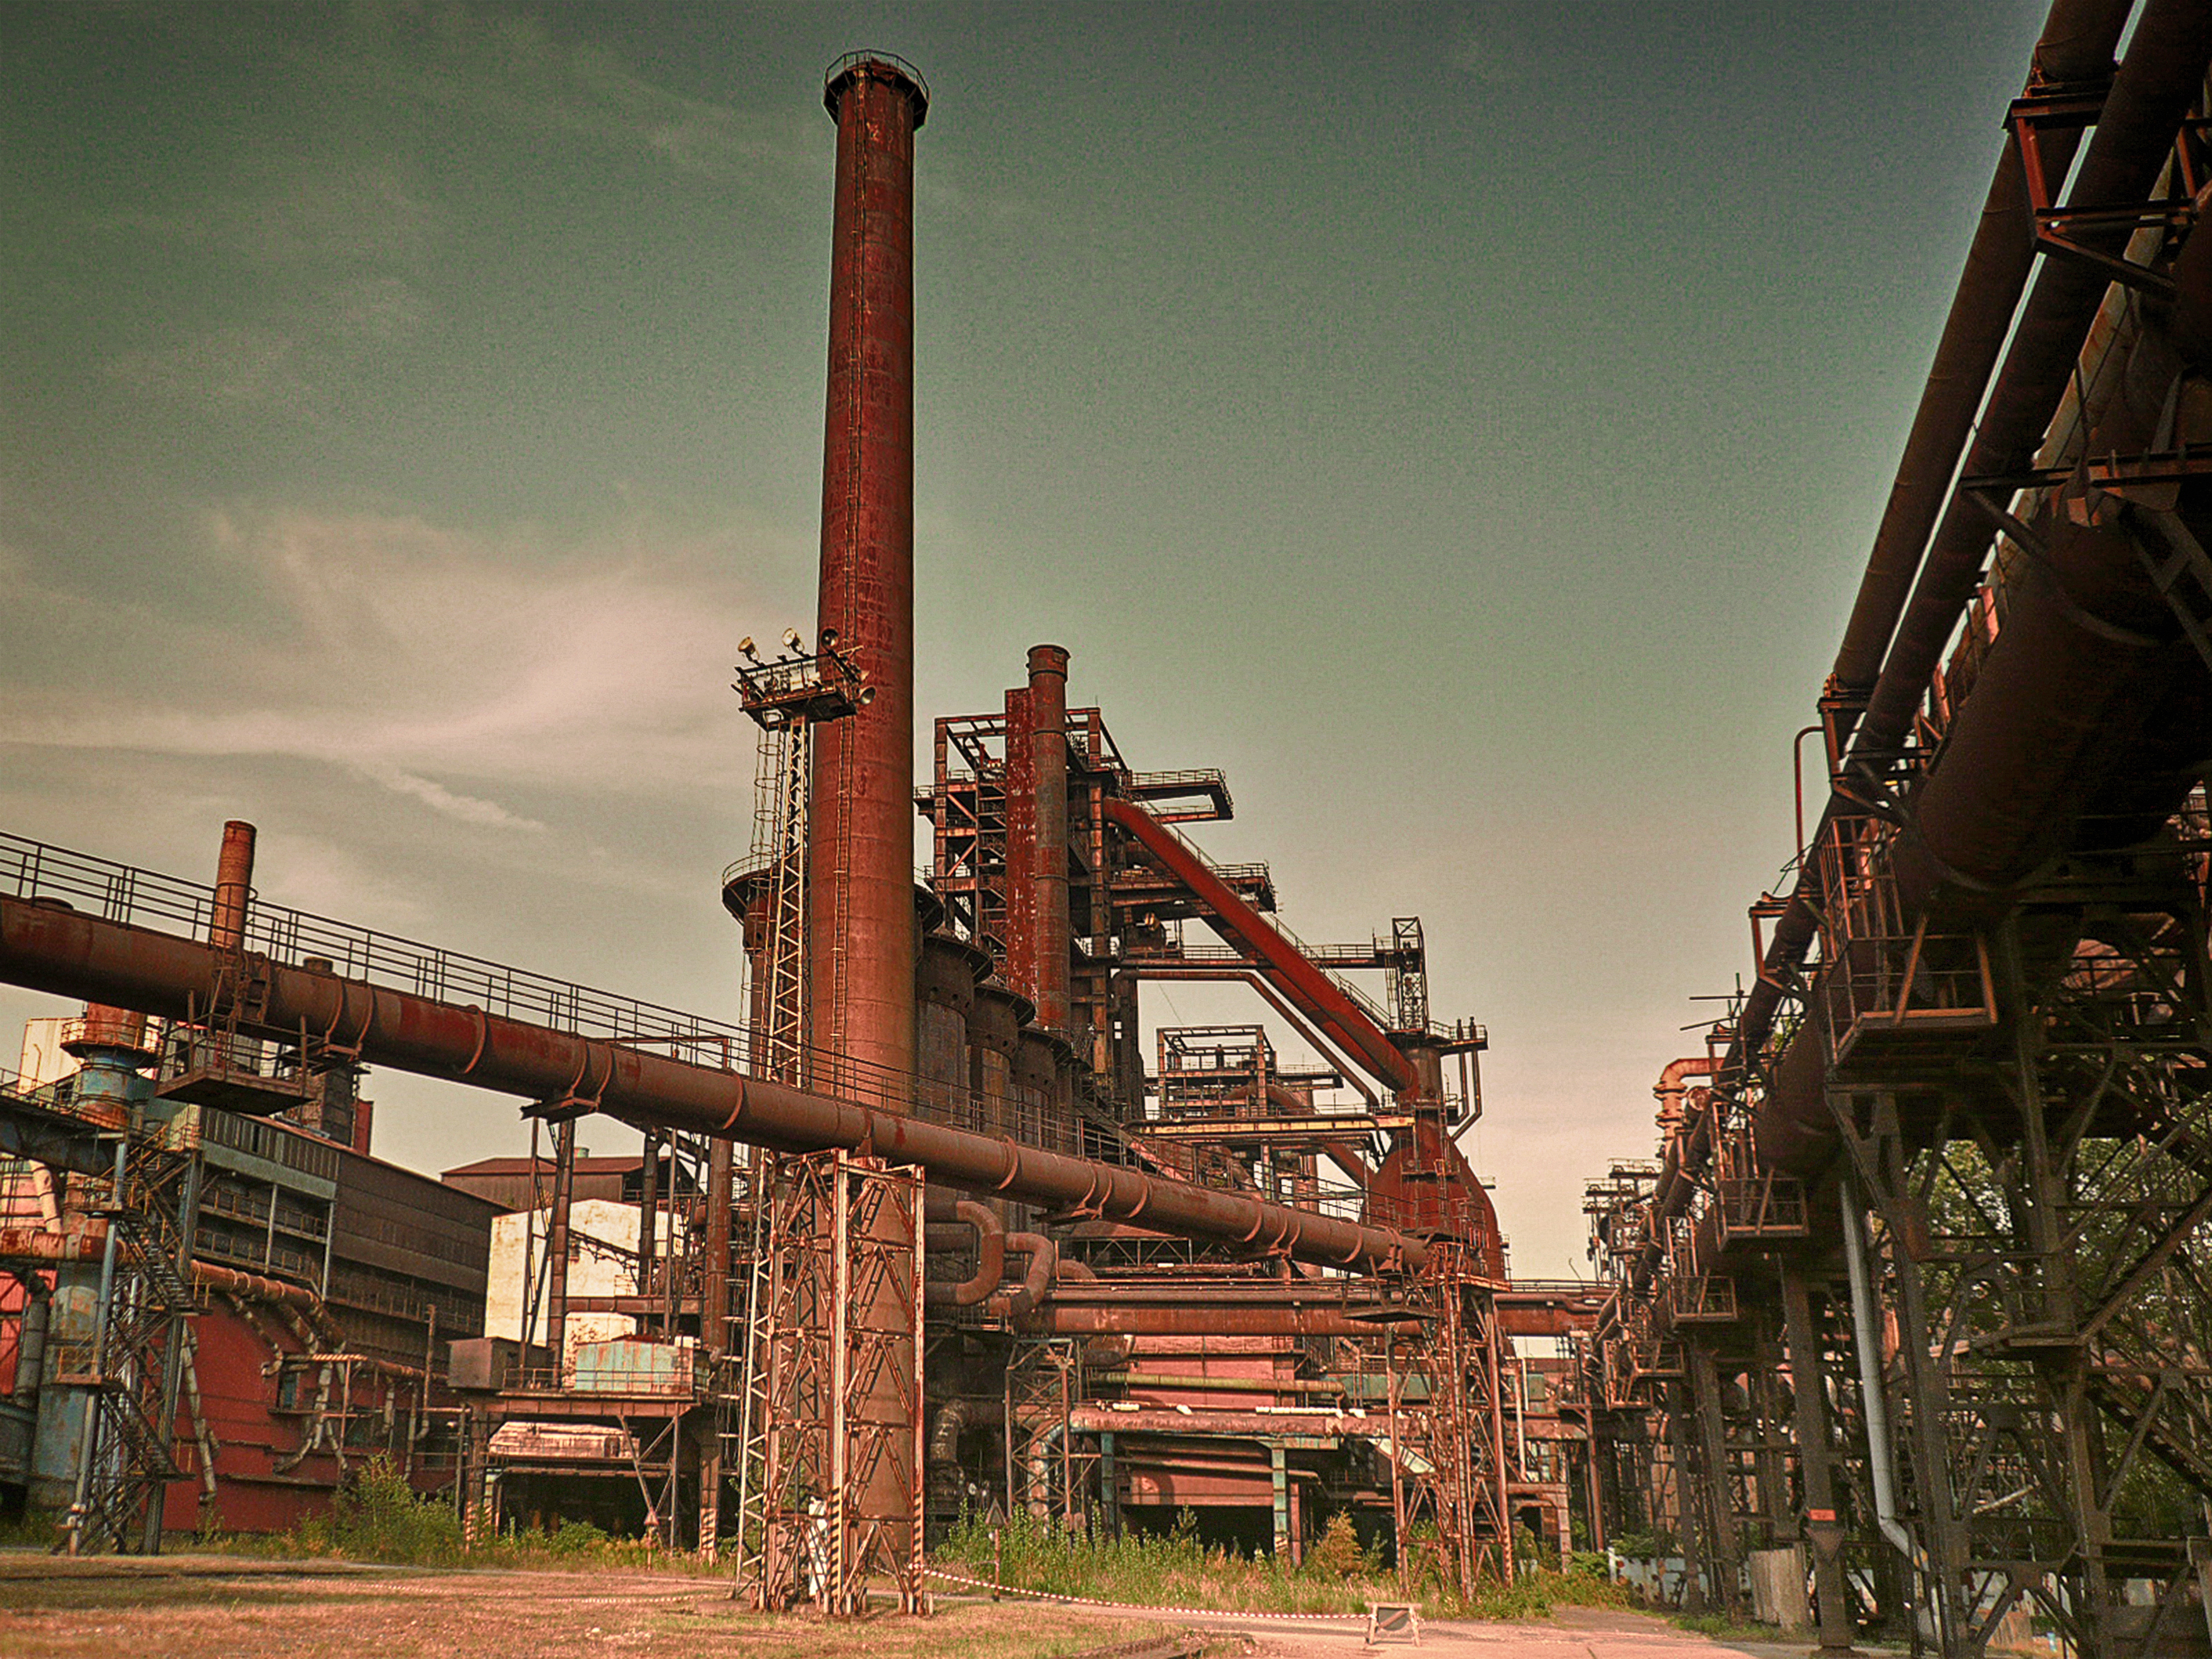
ostrava, vitkovice, iron, steel, chimney, rust, industry, factory, metal, sky, pipe, vehicle, construction, nonbuilding structure